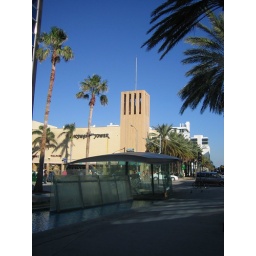
Miami south beach / Lincoln road Jan4th, 2006 by my little Canon SD200